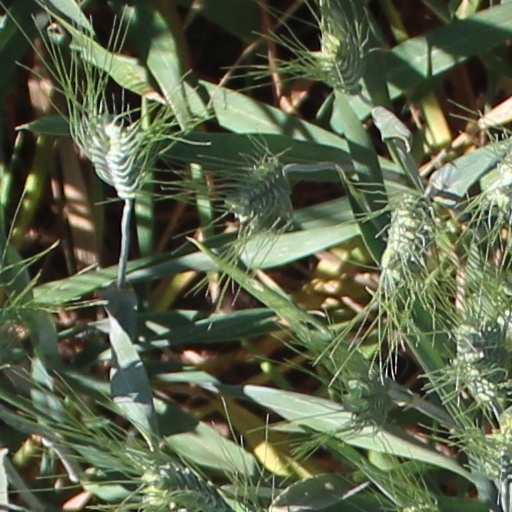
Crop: wheat